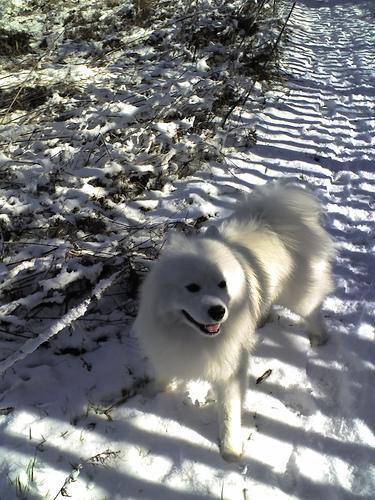
Samoyed